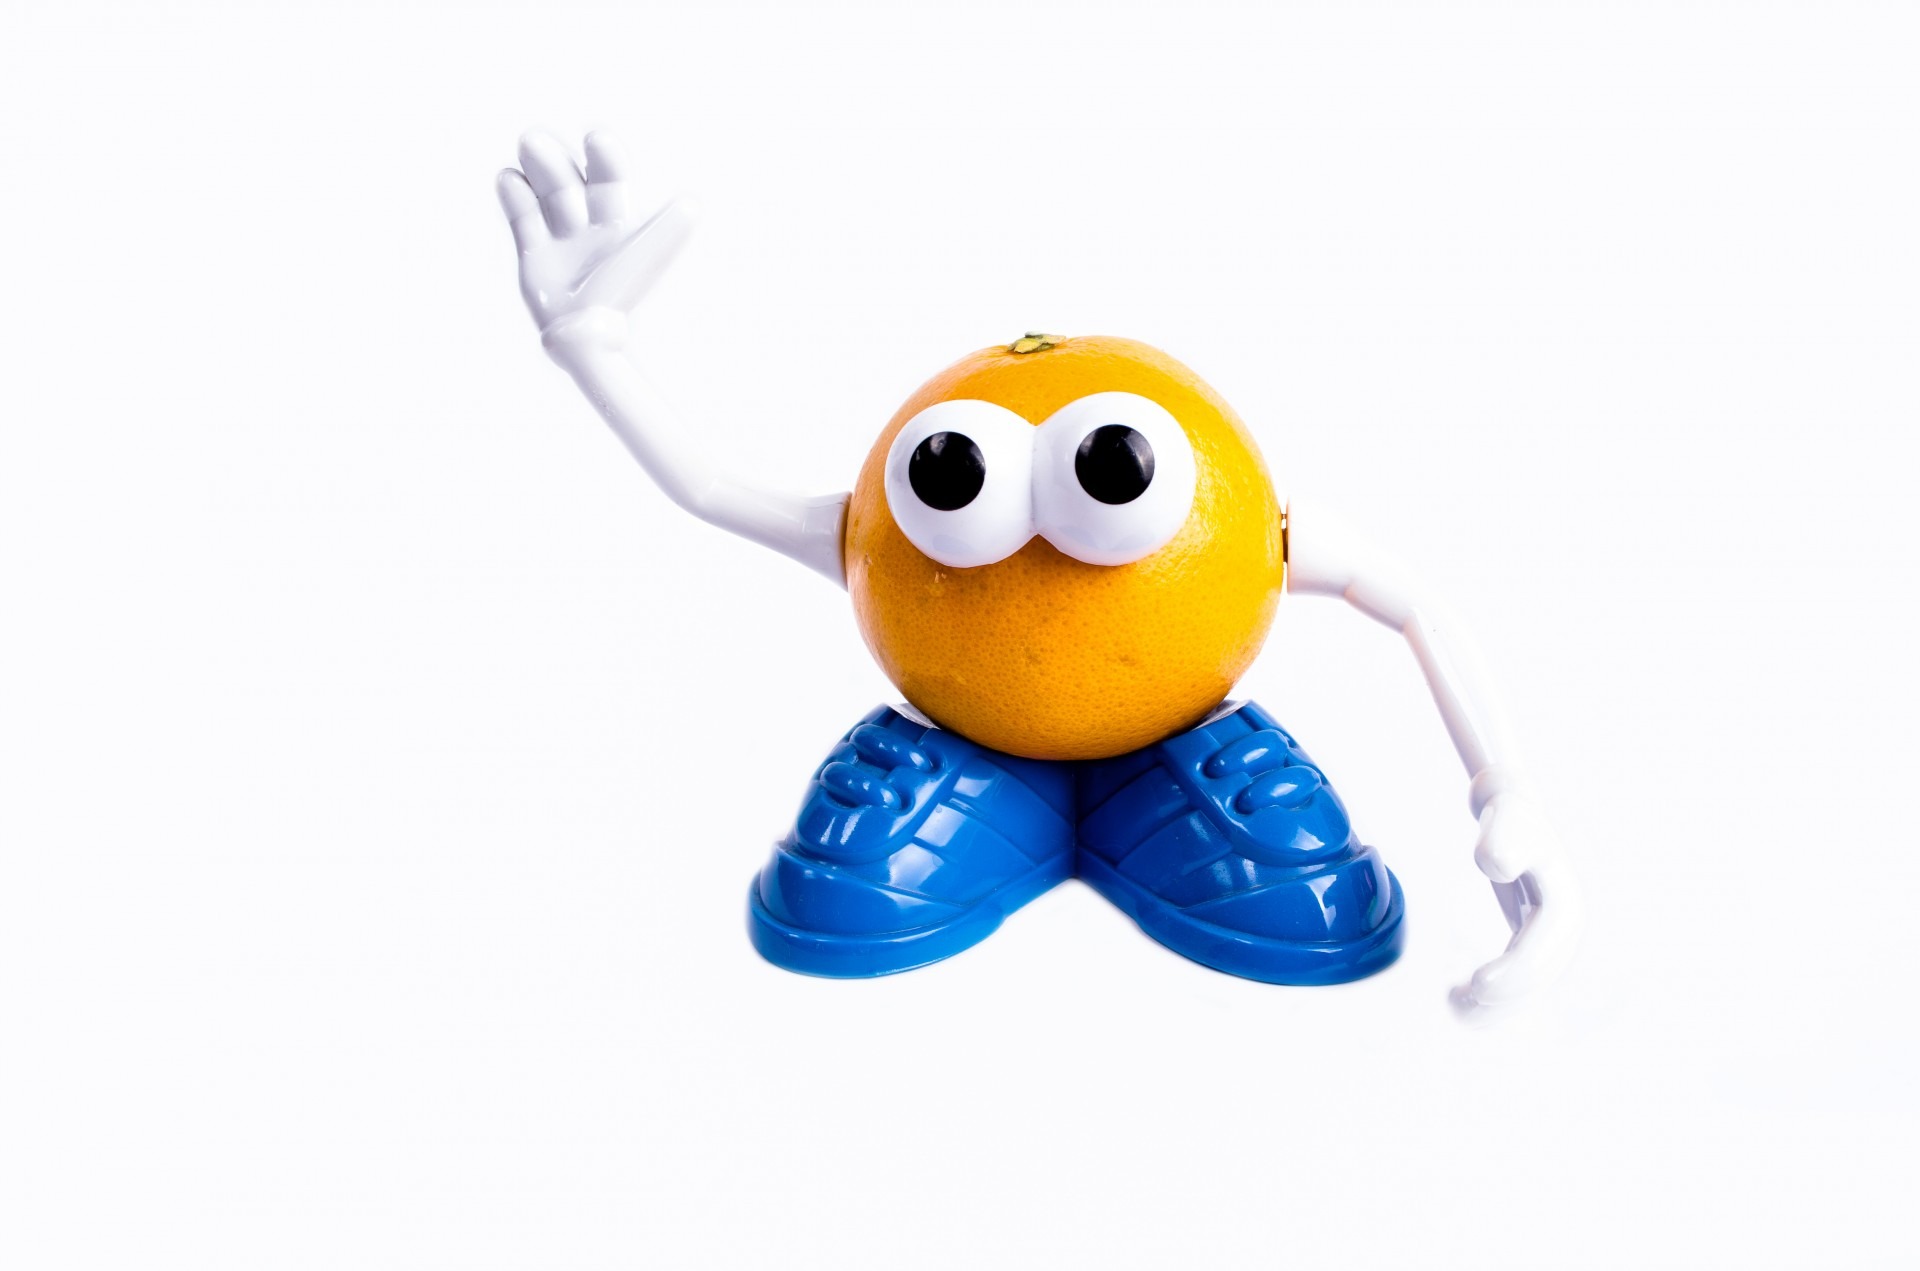
white, fruit, sweet, round, isolated, ripe, orange, food, tropical, natural, fresh, isolation, yellow, dessert, toy, slice, grapefruit, close up, segment, calories, eyes, background, hands, boots, figurine, skin, vibrant, diet, organic, refreshing, citrus, cartoon, whole